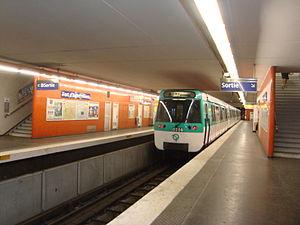
Vue des quais de la station de métro Fort d'Aubervilliers sur la ligne 7 au départ d'une rame venue d'Ivry-Villejuif. Photo prise du quai direction Ivry-Villejuif.
L'histoire du métro de Paris débute au milieu du XIXᵉ siècle, avec l'objectif de desservir, par un chemin de fer urbain, une ville de plus en plus paralysée par ses transports de surface. Se succèdent ensuite durant un demi-siècle des projets plus ou moins farfelus, sur fond de conflit entre l'État et la Ville de Paris : le premier souhaite l'interconnexion des gares terminales via un réseau à grand gabarit, tandis que la seconde, farouchement opposée aux grandes compagnies ferroviaires, veut construire un réseau d'intérêt local et à gabarit réduit, strictement limité à Paris intra-muros. L'imminence de l'exposition universelle de 1900 entraîne finalement en 1895 la décision de mettre en œuvre un réseau souterrain, électrique et à gabarit réduit, ce qui marque la victoire de la Ville.
Fort d'Aubervilliers est une station de la ligne 7 du métro de Paris, située sur la commune d'Aubervilliers, à la rencontre de l'avenue Jean-Jaurès, de l'avenue de la Division-Leclerc et de la rue Danielle-Casanova.